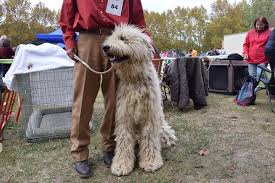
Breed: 318-n000115-komondor